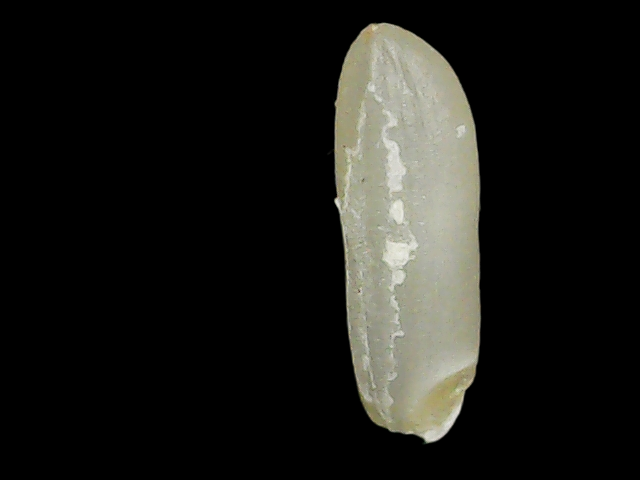
Rice variety: Binadhan26